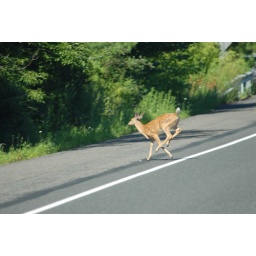
Doe running across road somewhere in Pennsylvania